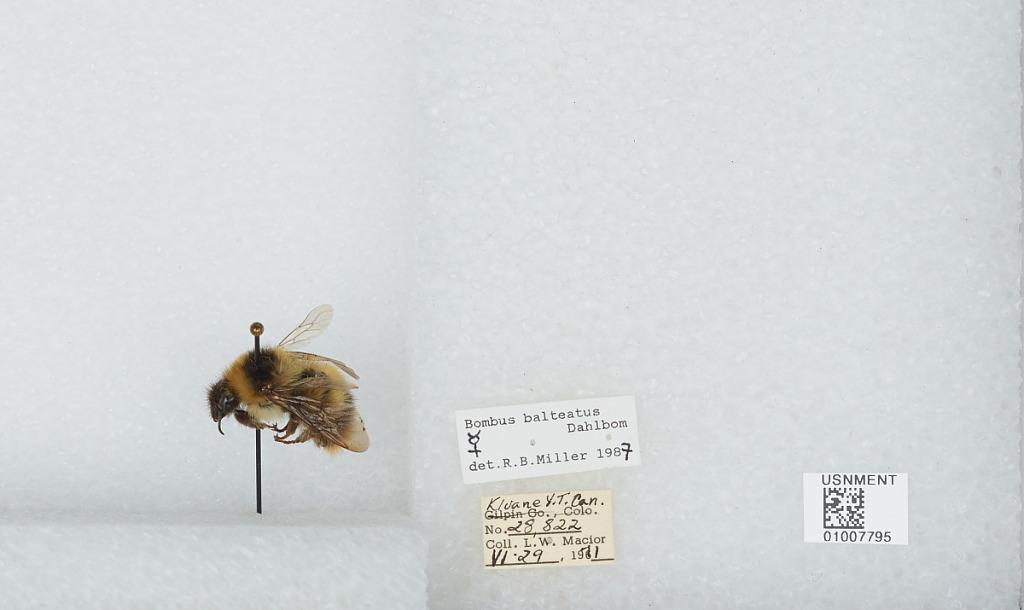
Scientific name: Bombus (Alpinobombus) balteatus Dahlbom
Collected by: L. Macior
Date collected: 1971-6-29
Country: Canada
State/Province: Yukon Territory
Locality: Kluane
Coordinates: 60.75, -139.5
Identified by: Miller, R. B.